Springfield Road

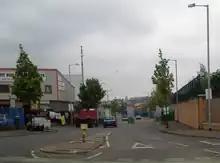
Lanark Way, which permits access between the Springfield and Shankill roads

The areas at the start of the Springfield Road are made up largely of social housing with some shops on the main road itself. These form part of the Edenderry and Clonard districts that are also part of the Falls Road. As this area is close to neighbouring loyalist estates a number of peace lines are in existence due to continuing low level violence and vandalism. Ainsworth Avenue, which formerly linked the Springfield Road to the Woodvale Road is closed off as are the points at which Kirk Street and Workman Avenue in the Woodvale area touch Springfield and the parts of the Highfield estate that border the Springfield Road Limited access is still possible through Lanark Way with the street linking the Springfield and Shankill roads, albeit with gates that can be locked. The street was favoured by hitmen associated with the UDA West Belfast Brigade to gain access to the republican districts of the west of the city, notably Stephen McKeag who nicknamed the street the Yellow Brick Road.